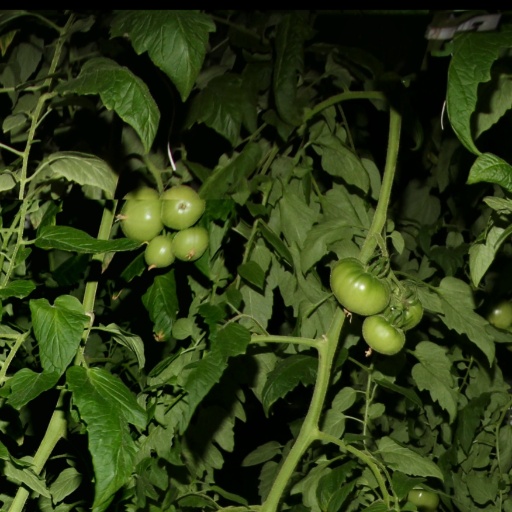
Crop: tomato